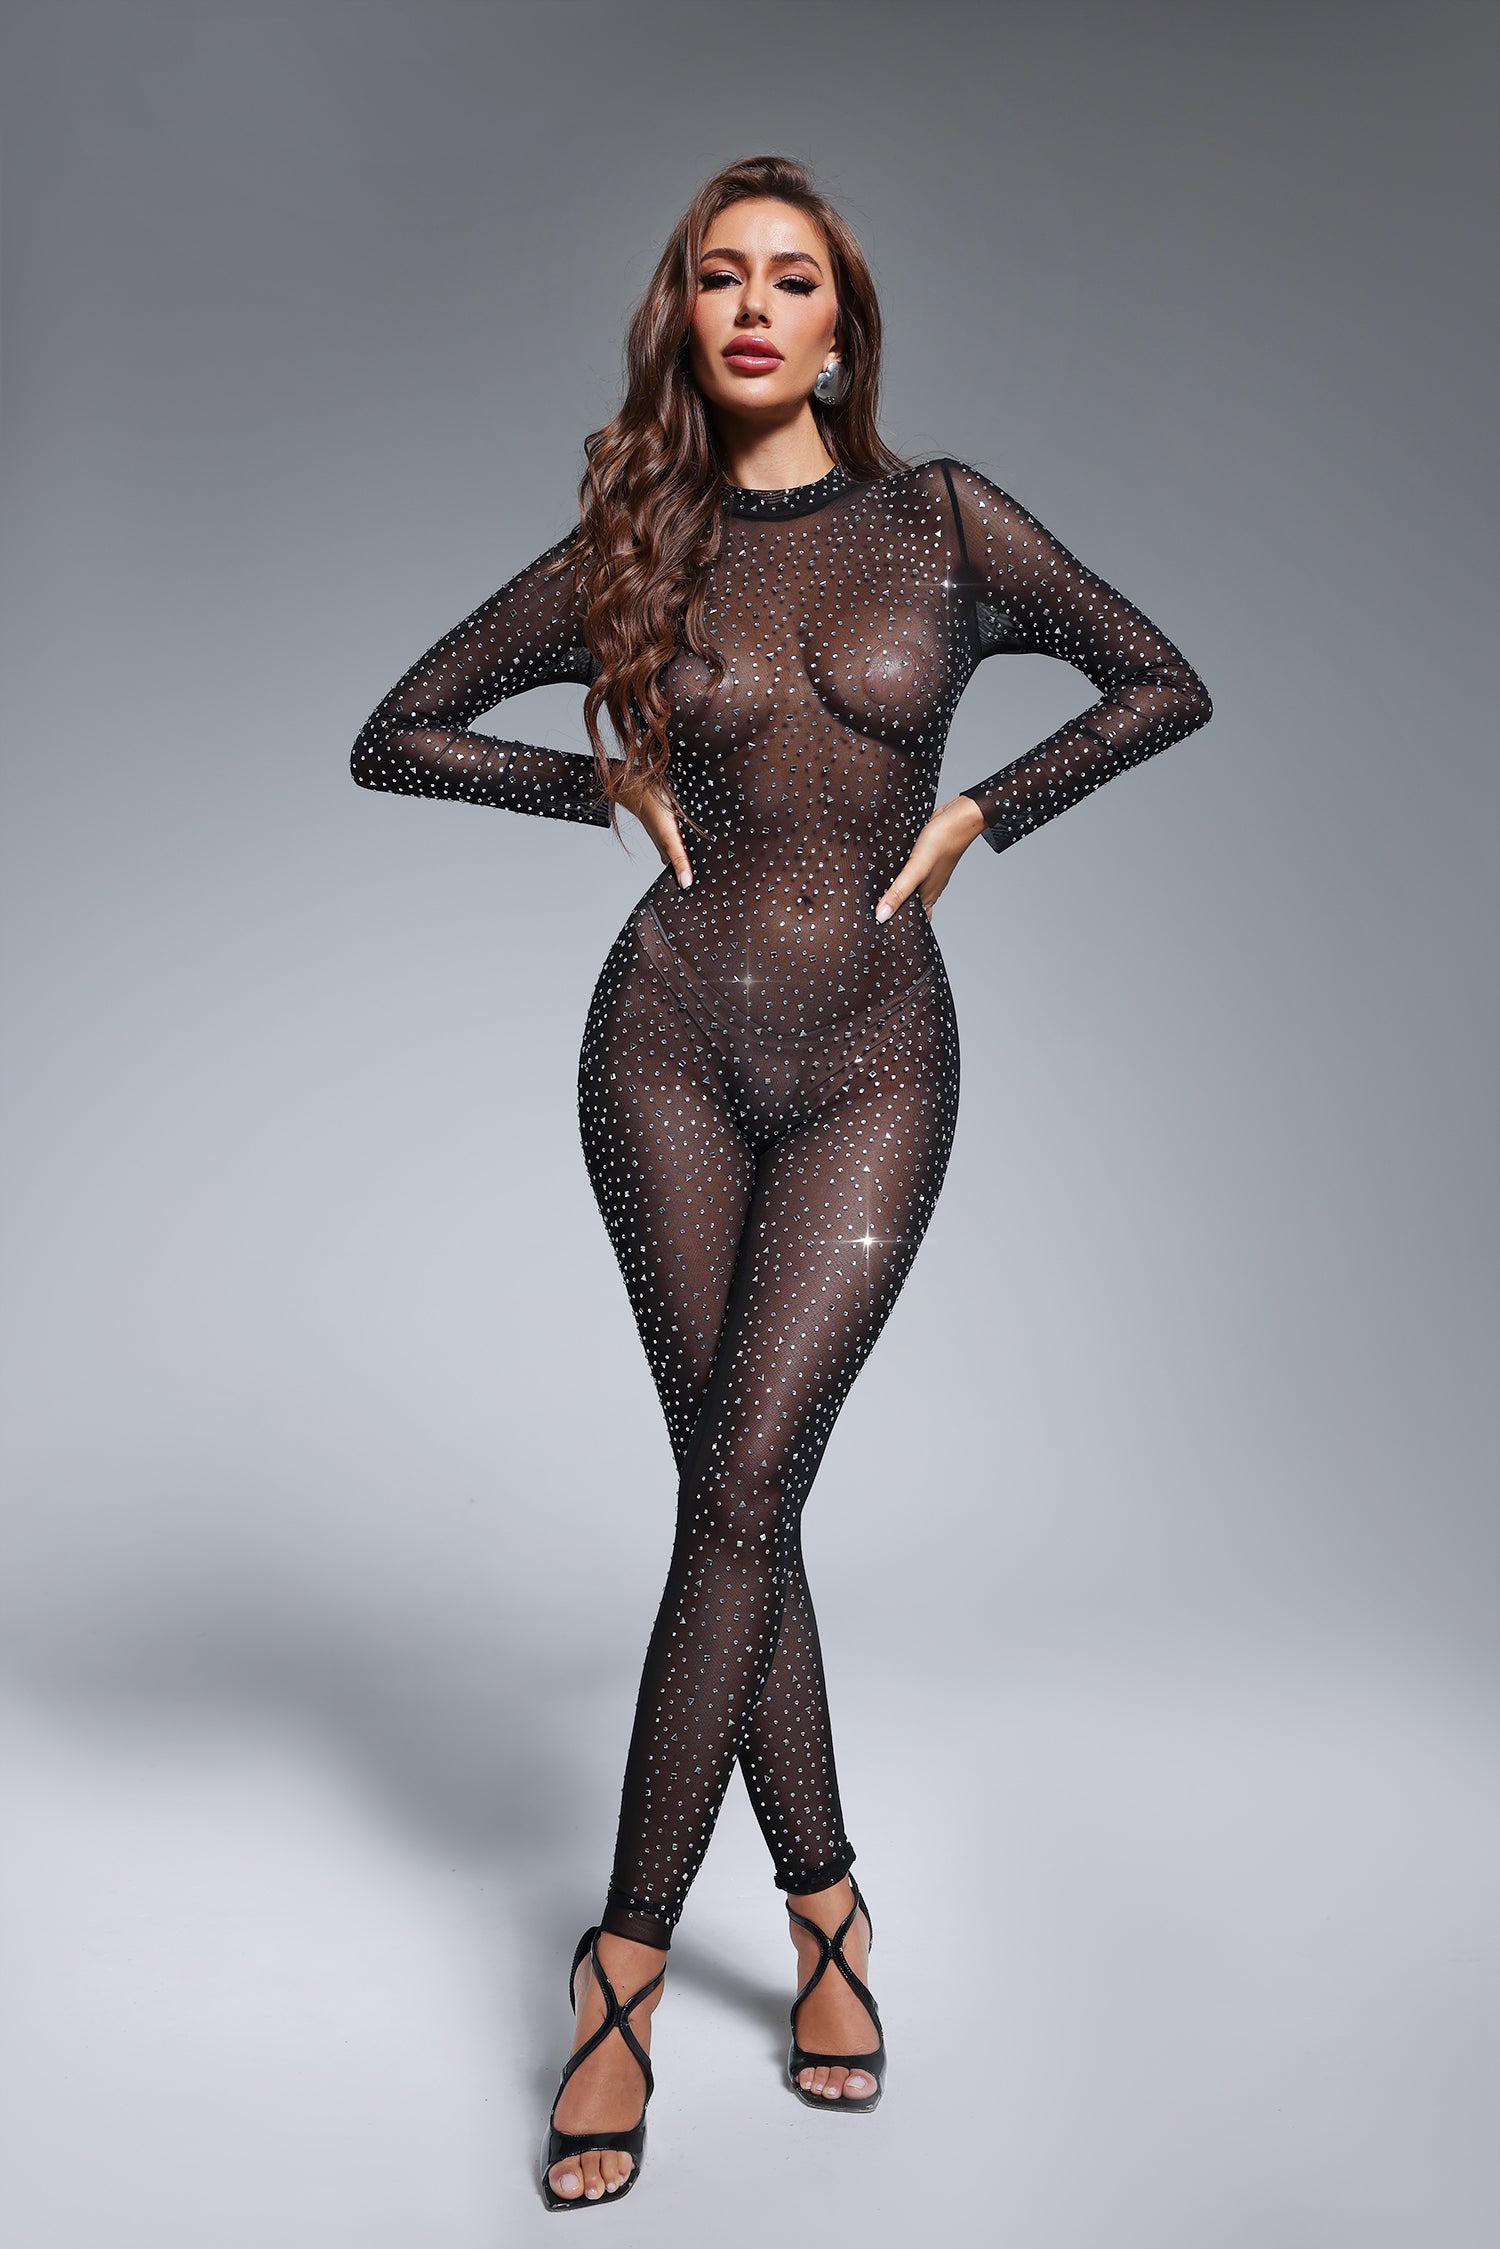
fashion, jumpsuit, Catchall, clothing, hand, arm, shoulder, latex clothing, leg, human body, neck, latex, sleeve, waist, thigh, knee, fashion design, fashion model, fetish model, black hair, abdomen, chest, sandal, boot, human leg, high heels, long hair, trunk, electric blue, pattern, fictional character, spandex, leggings, denim, See through clothing, haute couture, undergarment, leather, lingerie, sportswear, illustration, costume, costume design, fashion accessory, stocking, photo shoot, belt, personal protective equipment, tights, model